Aqaba

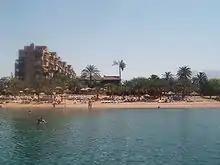
A beach in Aqaba.

In 2006, the Tourism Division of the Aqaba Special Economic Zone Authority (ASEZA) reported that the number of tourists visiting the Zone in 2006 rose to about 432,000, an increase of 5% over previous year. Approximately 65%, or 293,000 were Jordanians. Of foreign tourists, Europeans visited the Zone in the largest numbers, with about 98,000 visiting during the year. The division has financed tourism advertising and media campaigns with the assistance of the European Union.